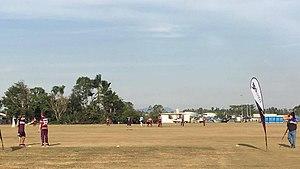
L'équipe du Queensland Cricket joue un match au Proserpine Cricket Club le 15 septembre 2017 Ελληνικά: Η ομάδα Κρικάντλαντ Κρίκετ παίζει ένα παιχνίδι στο Proserpine Cricket Club στις 15 Σεπτεμβρίου 2017 中文（简体）‎: 昆士兰板球队于2017年9月15日在Proserpine板球俱乐部举行比赛 日本語: クイーンズランド州クリケットチームは、2017年9月15日にProserpine Cricket Clubで競争しました